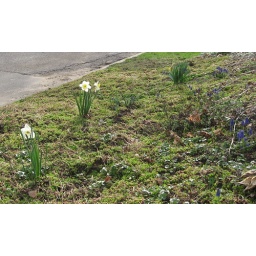
Daffodils and muscari. Someday this whole area will be blue, white, orange and yellow in the spring.